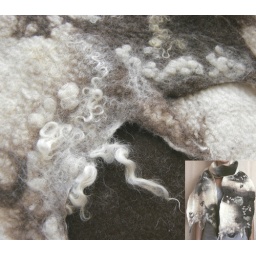
Wool felted scarf in natural white brown colors